Cullie Tarleton

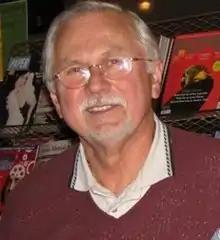
Tarleton in 2006

Cullie M. Tarleton (born January 15, 1939) is a North Carolina businessman and politician raised in Union County, North Carolina. Tarleton graduated from Marshville High School. Tarleton is married to Sylvia Davis Tarleton. He currently lives in Blowing Rock, North Carolina. Tarleton is a retired broadcasting executive and general manager for WBTV, WBT (AM), and WCCB in Charlotte, North Carolina. He is also a veteran of the North Carolina Army National Guard and United States Army Reserve (1956–64). Tarleton is also a 32nd Degree Mason.